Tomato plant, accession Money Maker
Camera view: horizontal (90 deg, fisheye); turntable rotation: 180 degrees
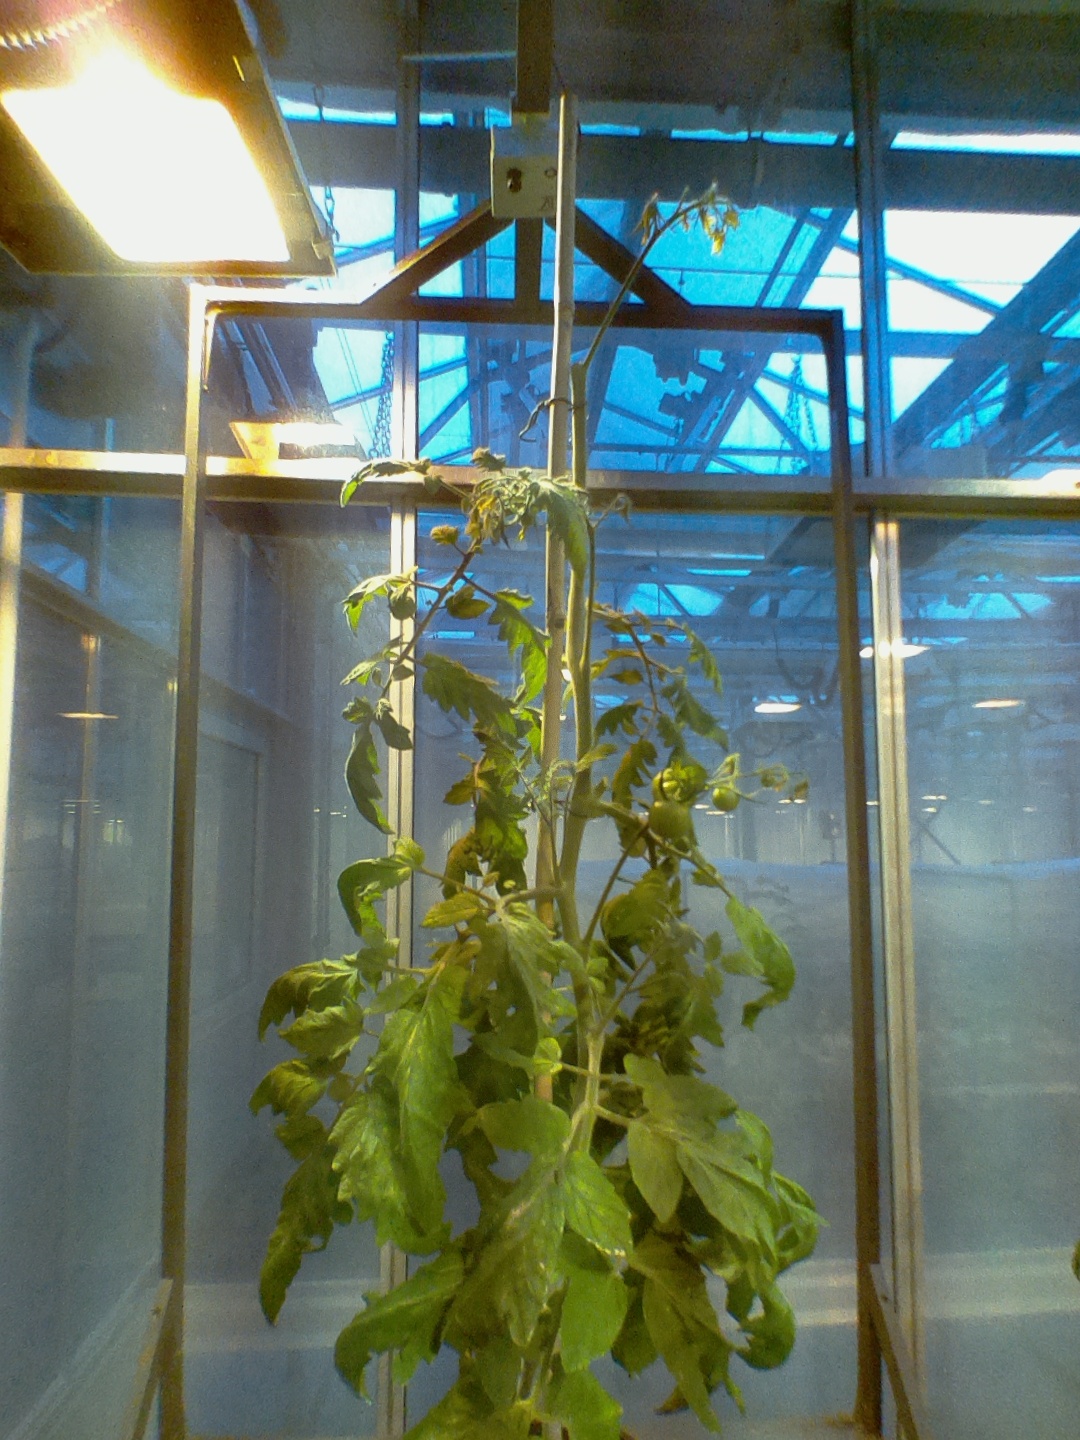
BBCH growth stage 74: 40%-50% of final fruit size